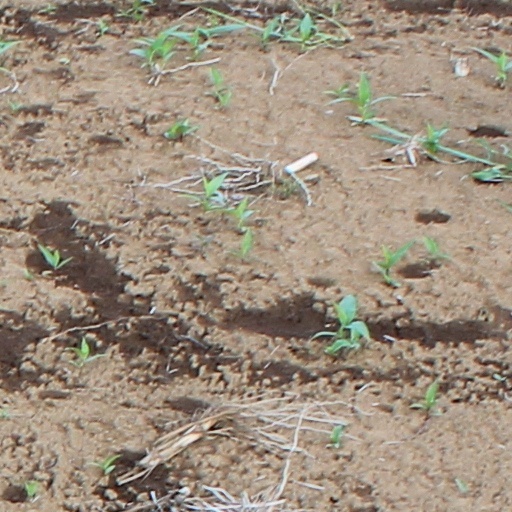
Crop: wheat